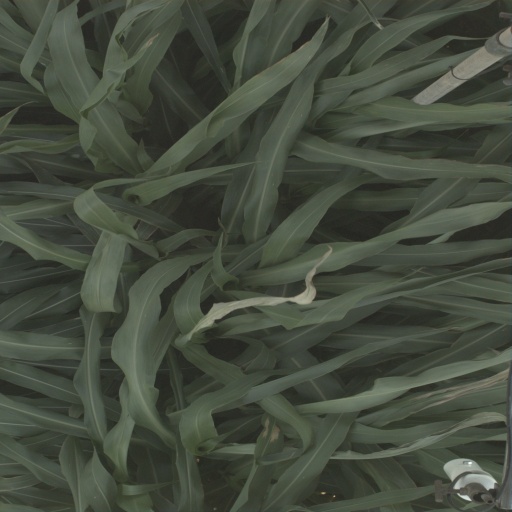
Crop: sorghum